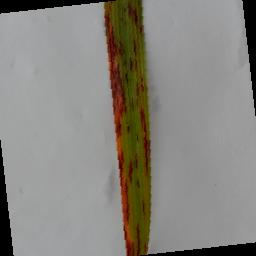
Label: Rice___Leaf_Blast